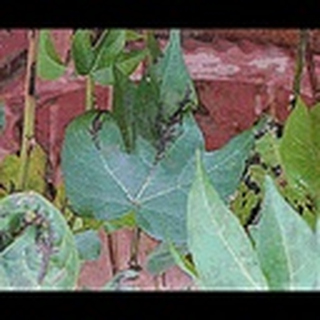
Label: cotton_bacterial_blight